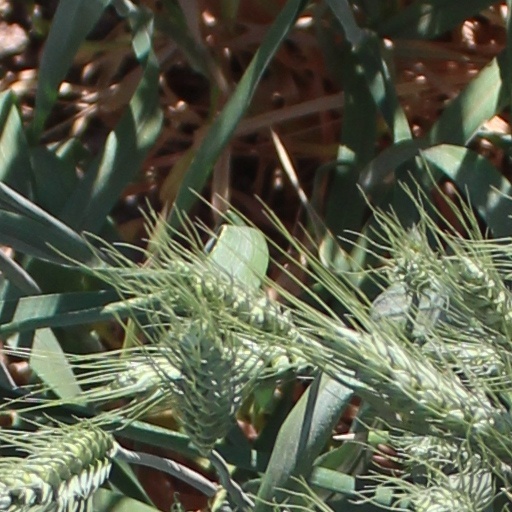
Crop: wheat